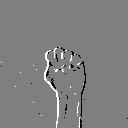
ASL letter: s